4-4-2 (locomotive)

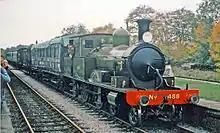
British 415 class 4-4-2T of the London and South Western Railway

Following Henry Ivatt’s GNR Class C1 "Klondyke Atlantic" of 1898 and John Aspinall's L&YR Class 7 "High-Flyer", of which forty were built between 1899 and 1902, a lot of interest was shown in the Atlantic type by British railways during the first decade of the twentieth century, especially for express passenger train service. Between 1902 and 1908, Ivatt built eighty larger boilered versions of his GNR Class C1, which were known as the "Large Boiler Class C1". These remained in service until the early 1950s.